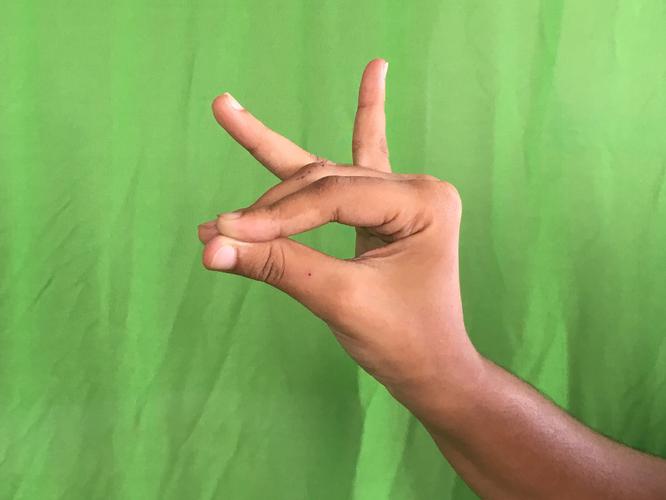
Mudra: Katakamukha_1
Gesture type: single_hand